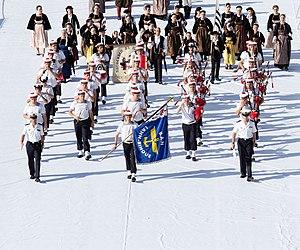
Lorient [lɔʁjɑ̃] est une commune française située dans le département du Morbihan, en région Bretagne. Cité portuaire active et arsenal maritime au fond de la rade de Lorient, la ville est au cœur de l'unité urbaine de Lorient qui est la plus importante du département et se classe au troisième rang en région Bretagne.